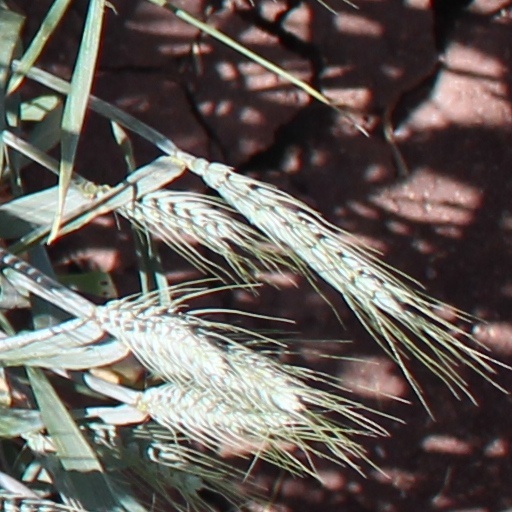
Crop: wheat